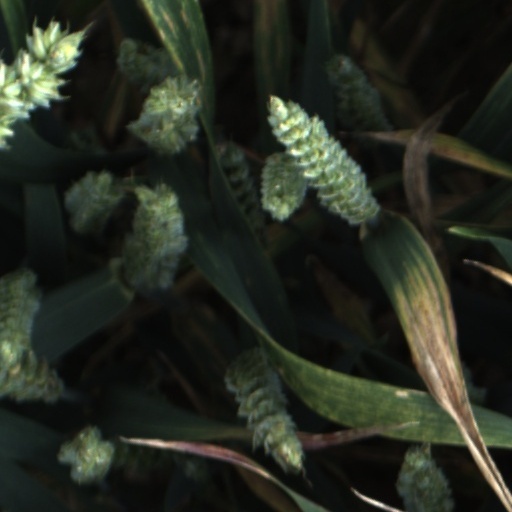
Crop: wheat